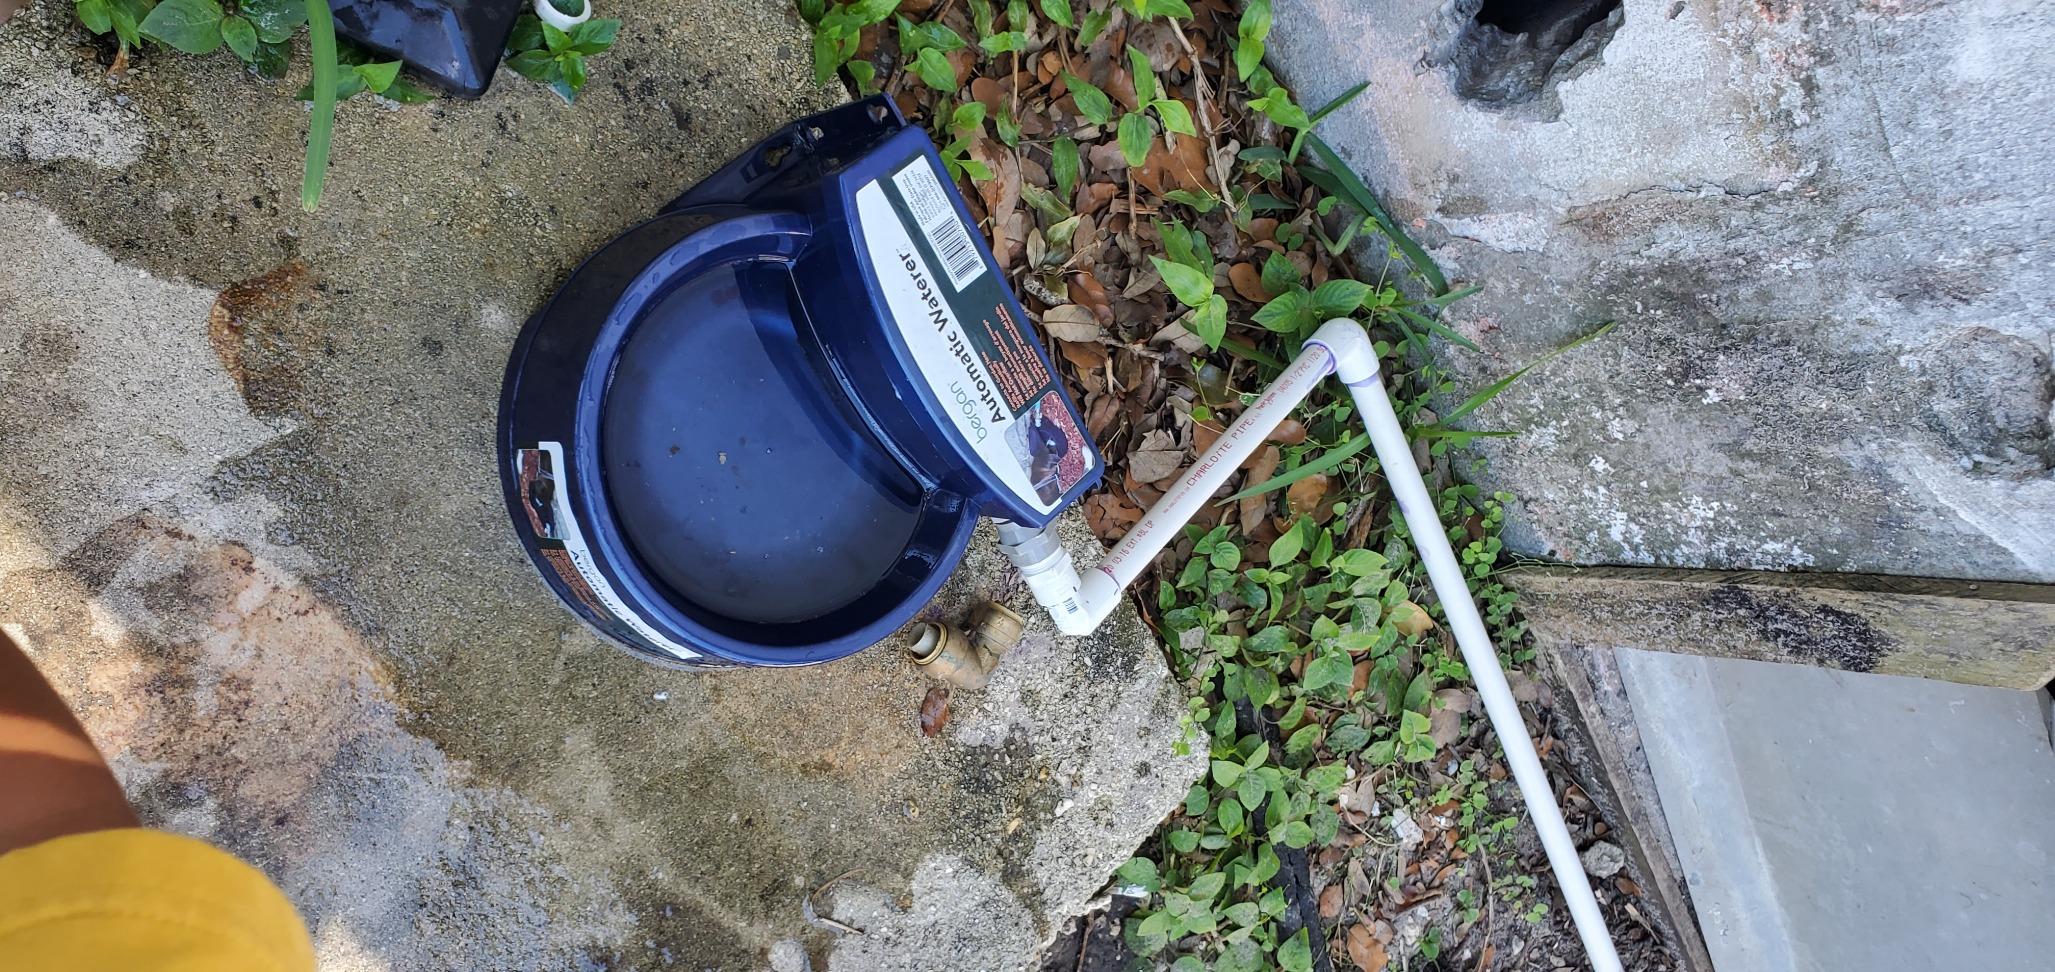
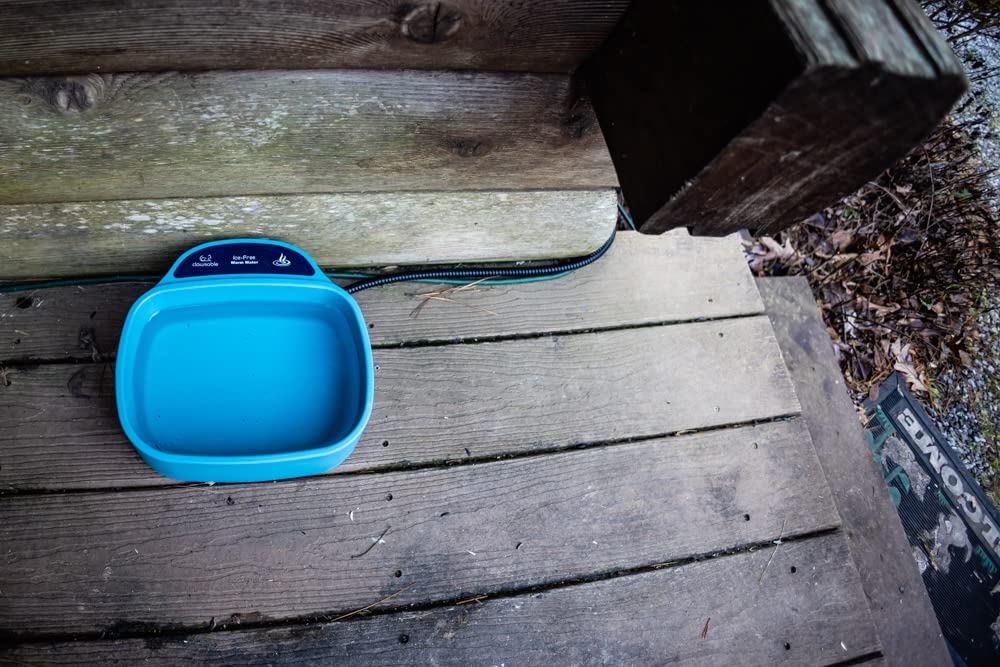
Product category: items_bowl
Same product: no